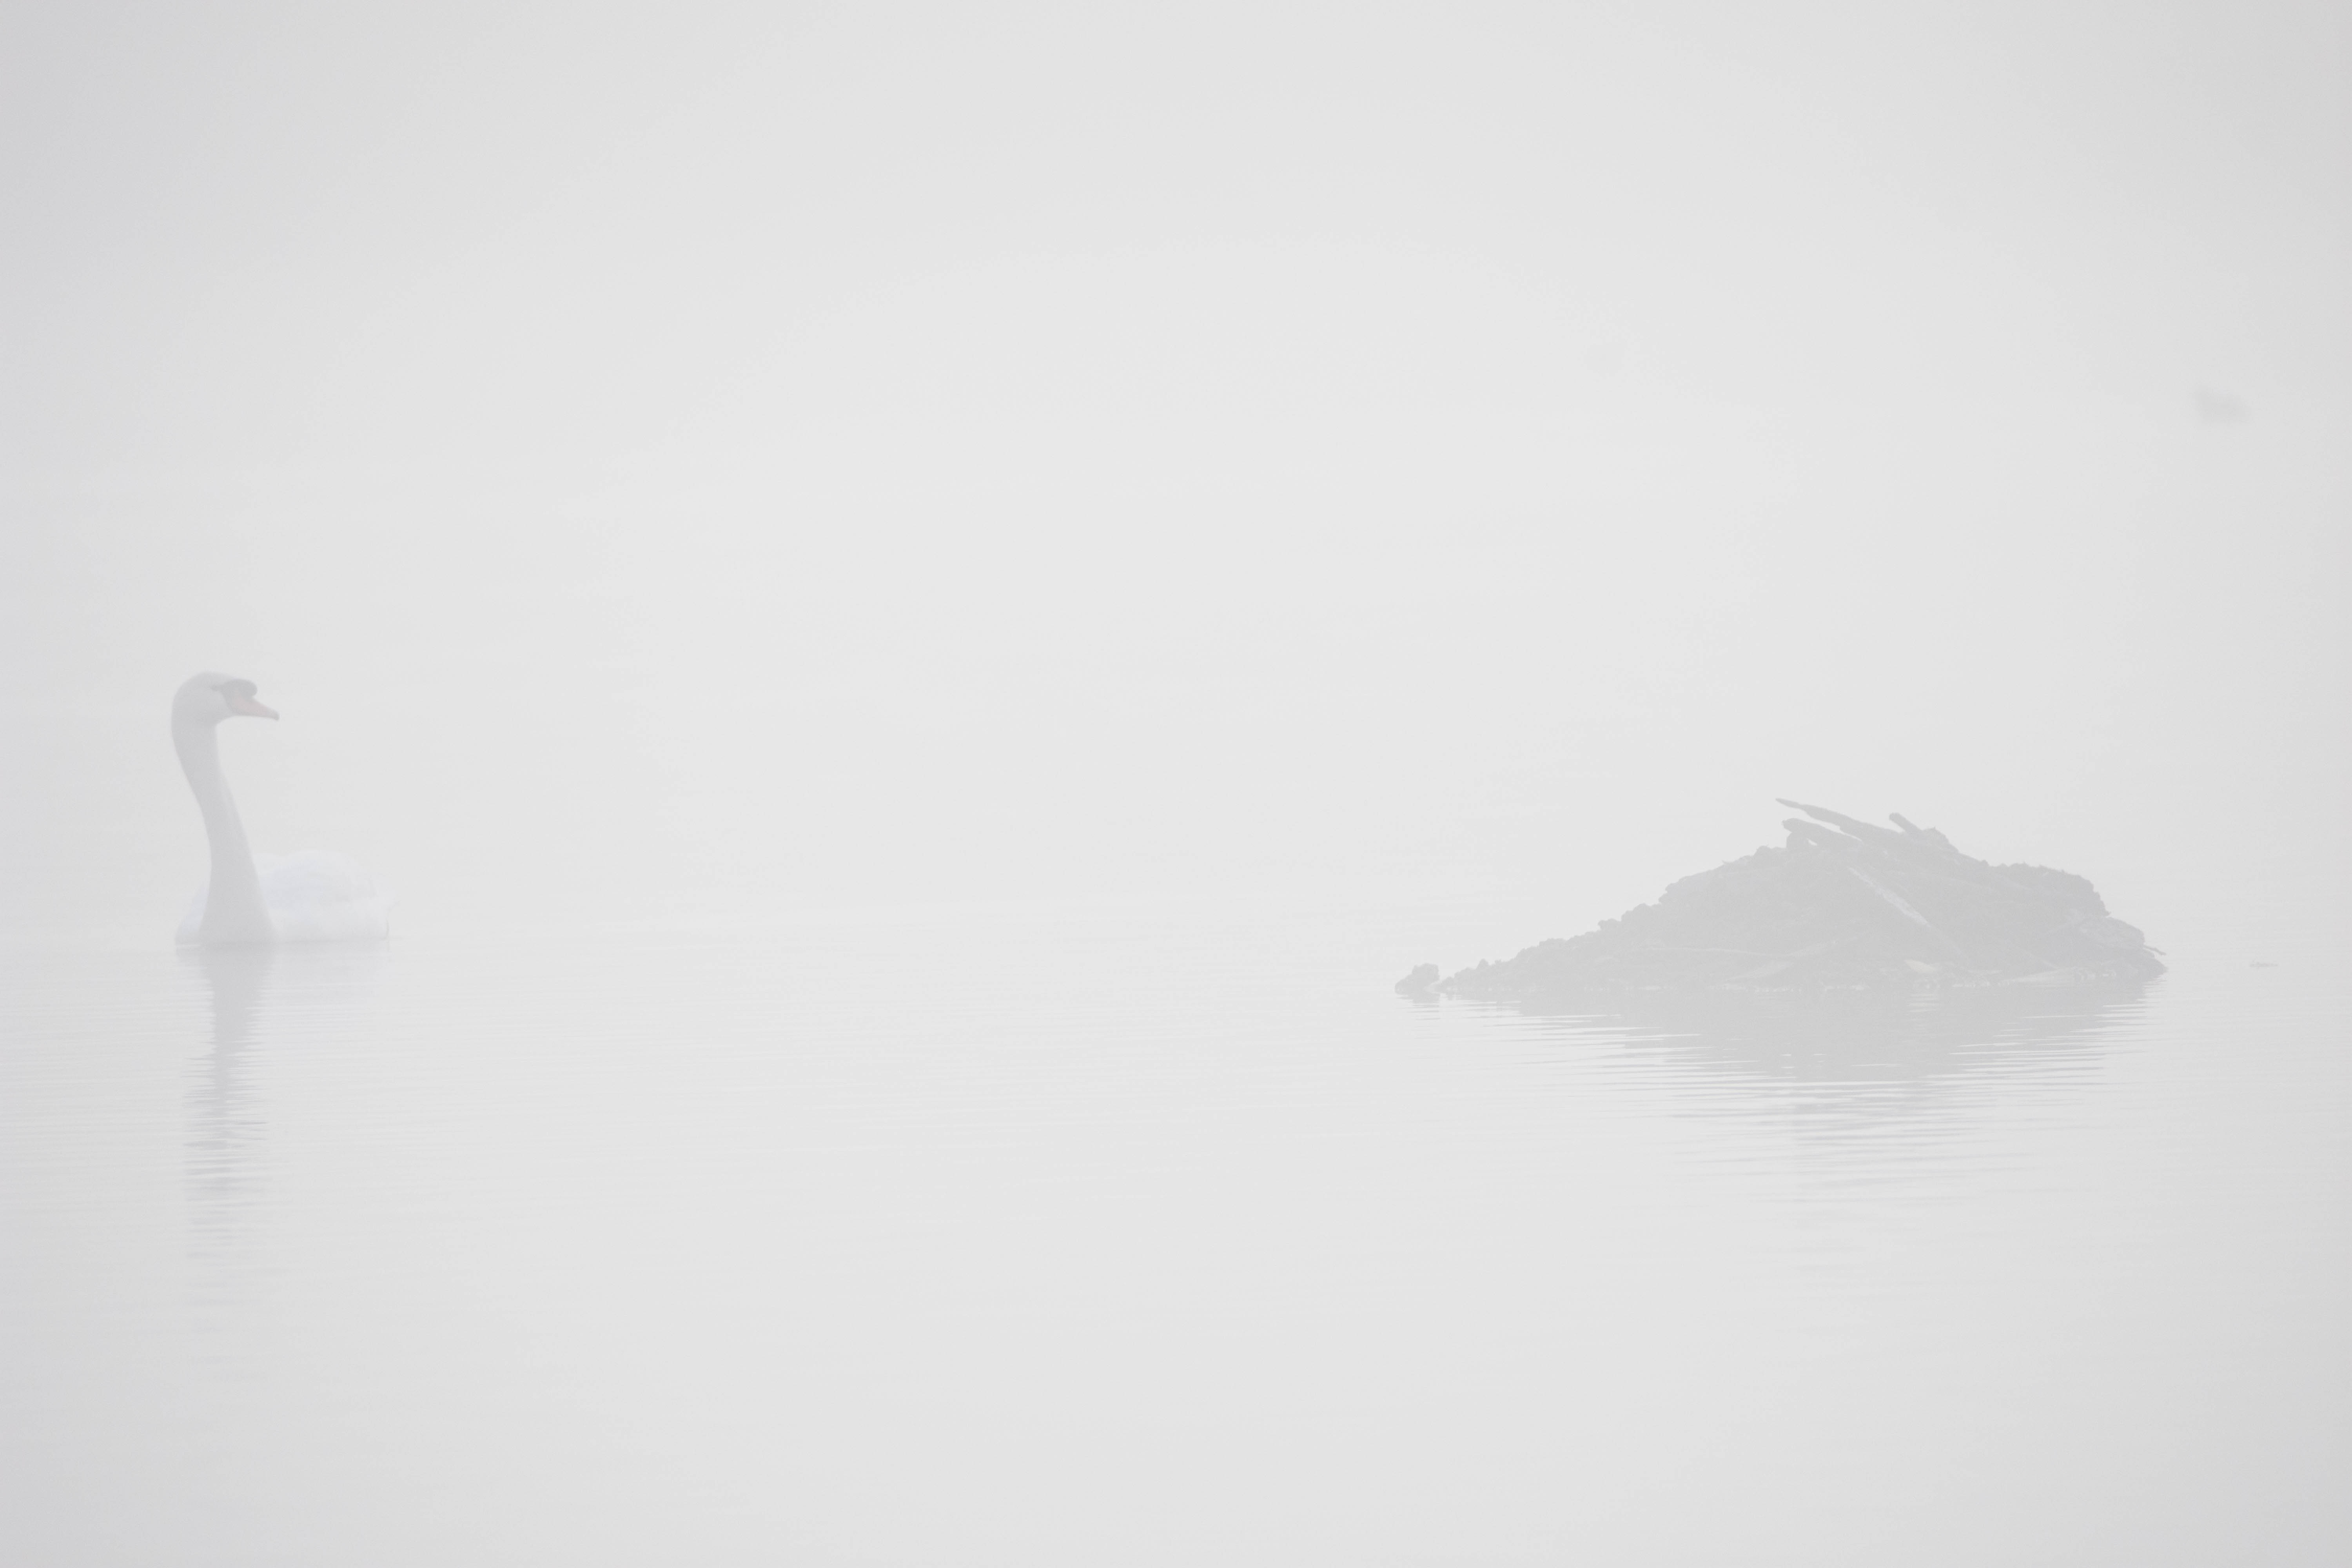
nature, forest, wildlife, mammal, animals, vertebrate, bird, green, yellow, season, duck, squirrel, white, black and white, fog, monochrome photography, calm, monochrome, water, mist, sky, product design, still life photography, computer wallpaper, water bird